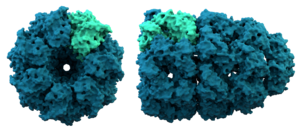
Les protéines ont été définies comme étant des macromolécules biologiques présentes dans toutes les cellules vivantes, mais des travaux récents montrent qu'il existe aussi des centaines voire des milliers de micro ou nano-protéine. Elles sont formées d'une ou de plusieurs chaînes polypeptidiques. Chacune de ces chaînes est constituée de l'enchaînement de résidus d'acides aminés liés entre eux par des liaisons peptidiques.